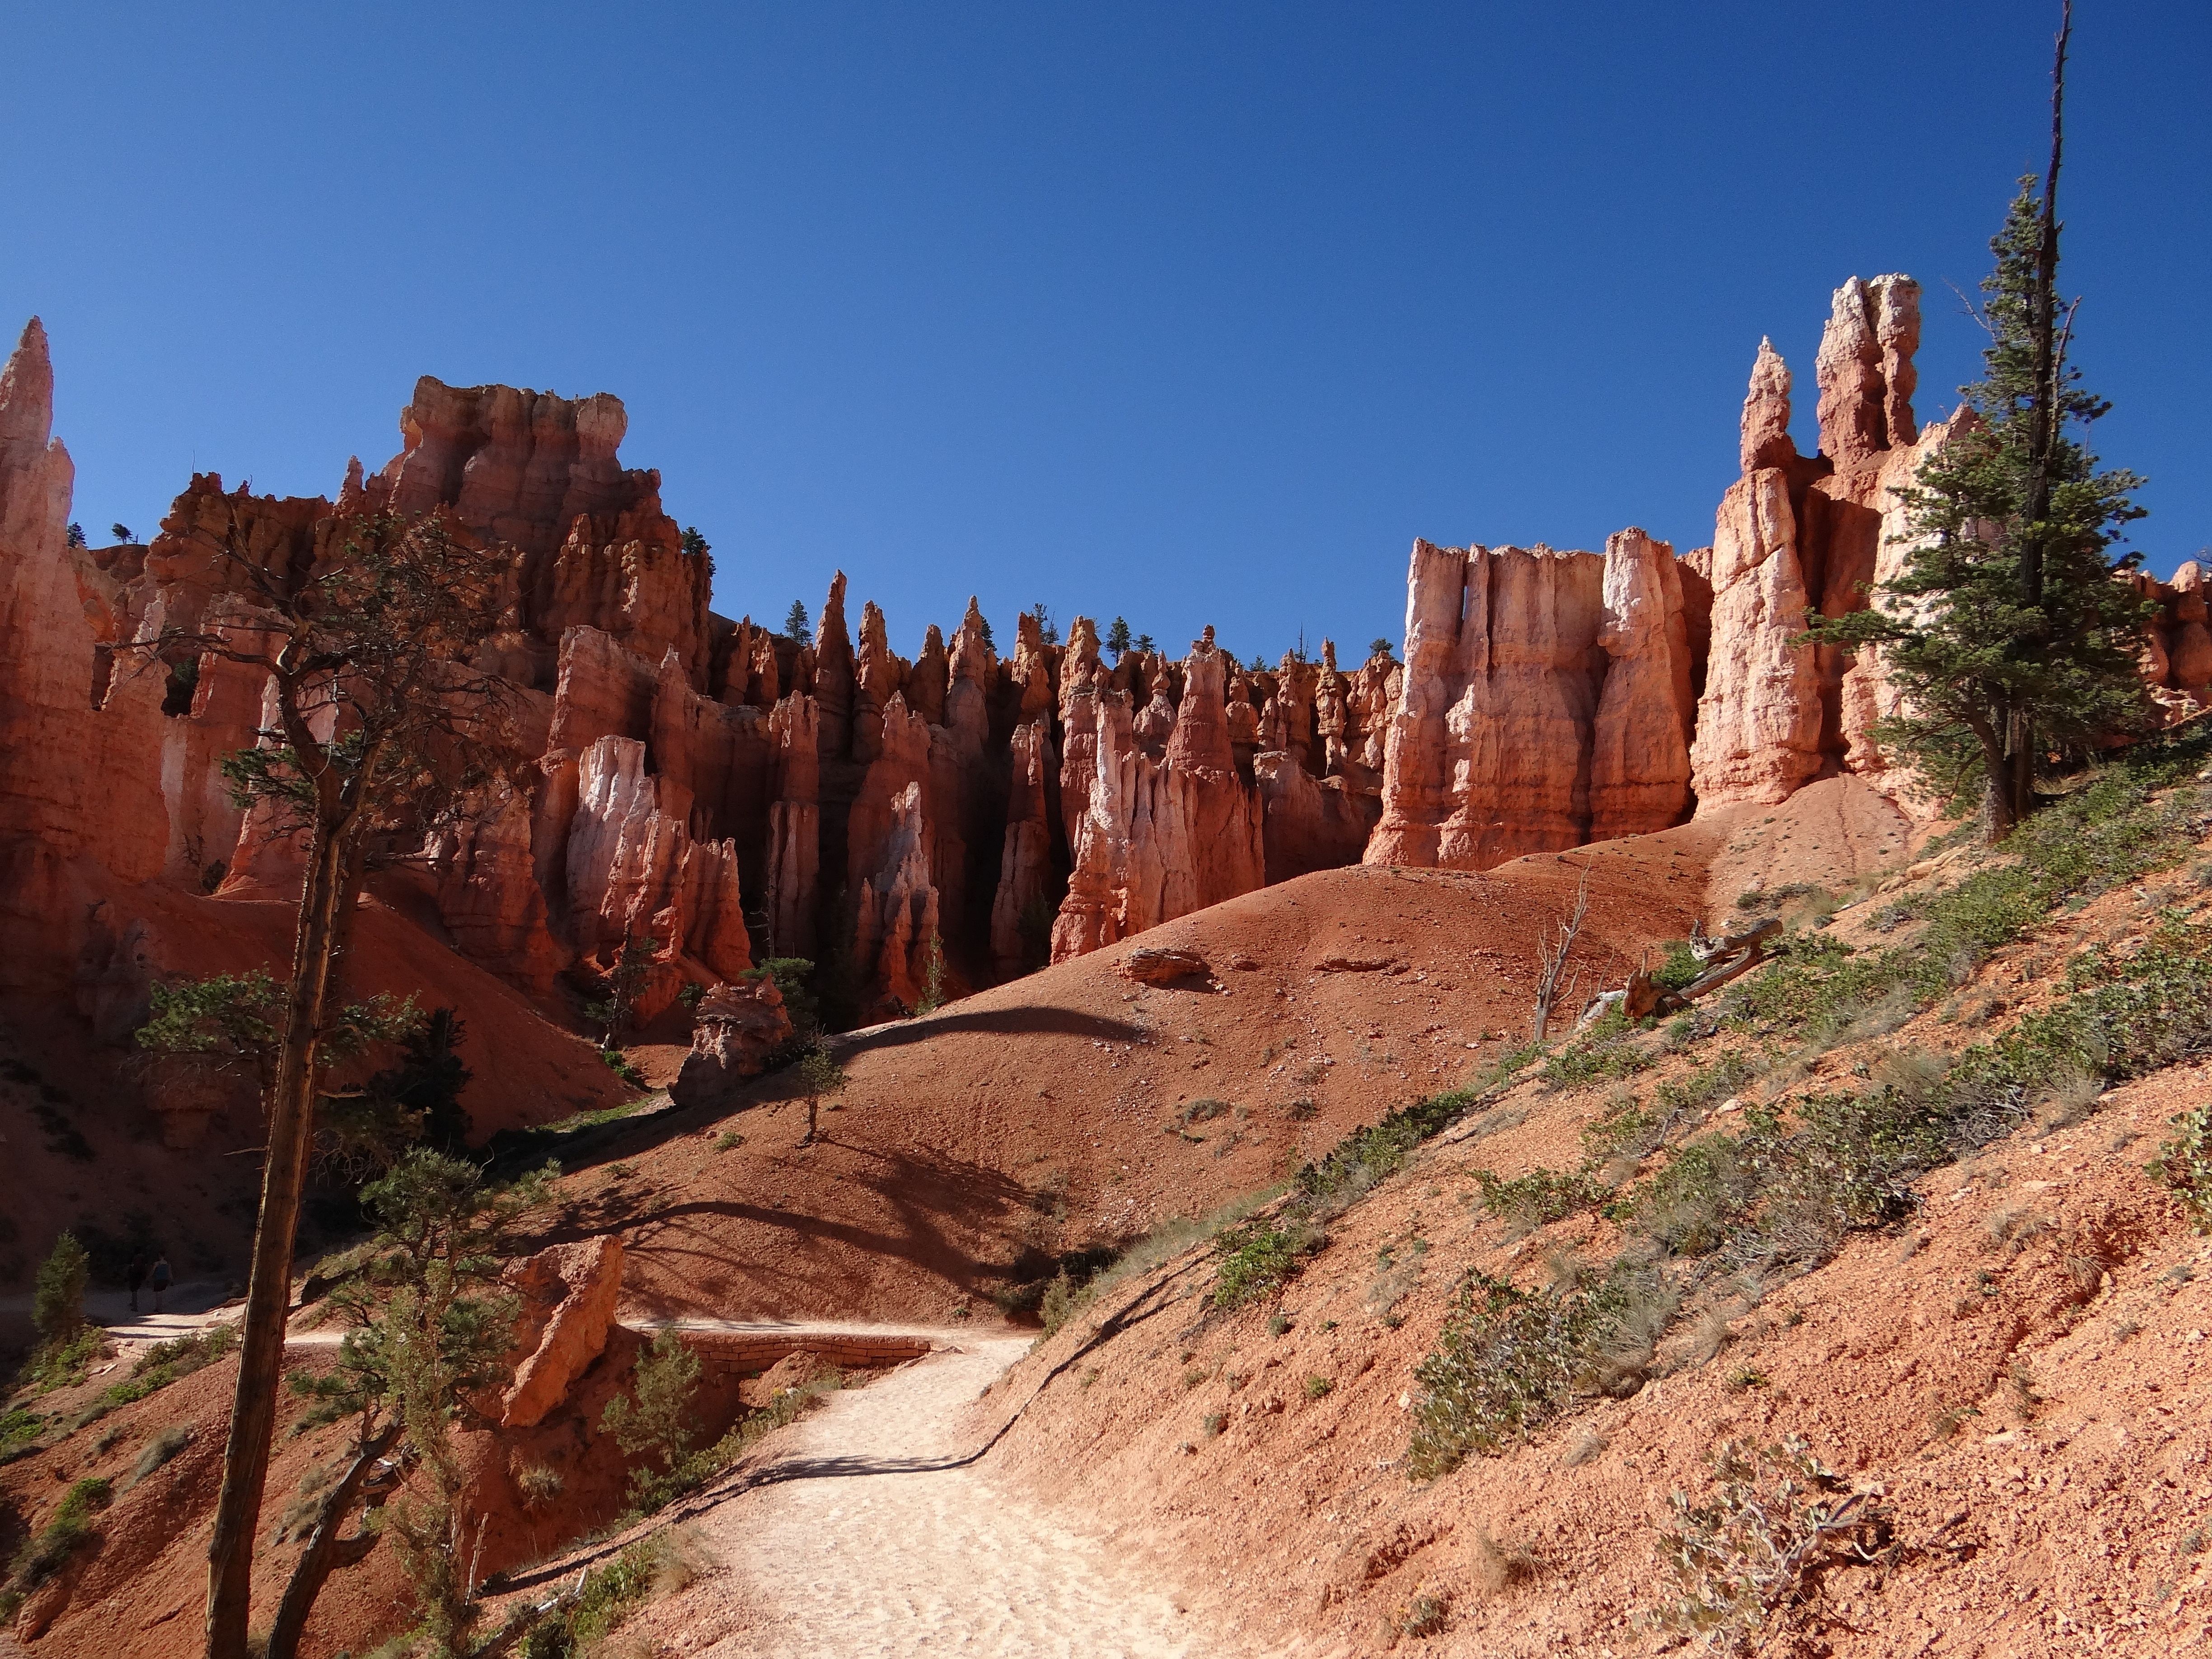
tree, rock, valley, stone, formation, arch, red, park, usa, gorge, canyon, terrain, national park, geology, utah, badlands, plateau, bryce canyon, turret, wadi, landform, sand stone, rocky towers, mation, bryce canyon national park, pyramid rock, geographical feature